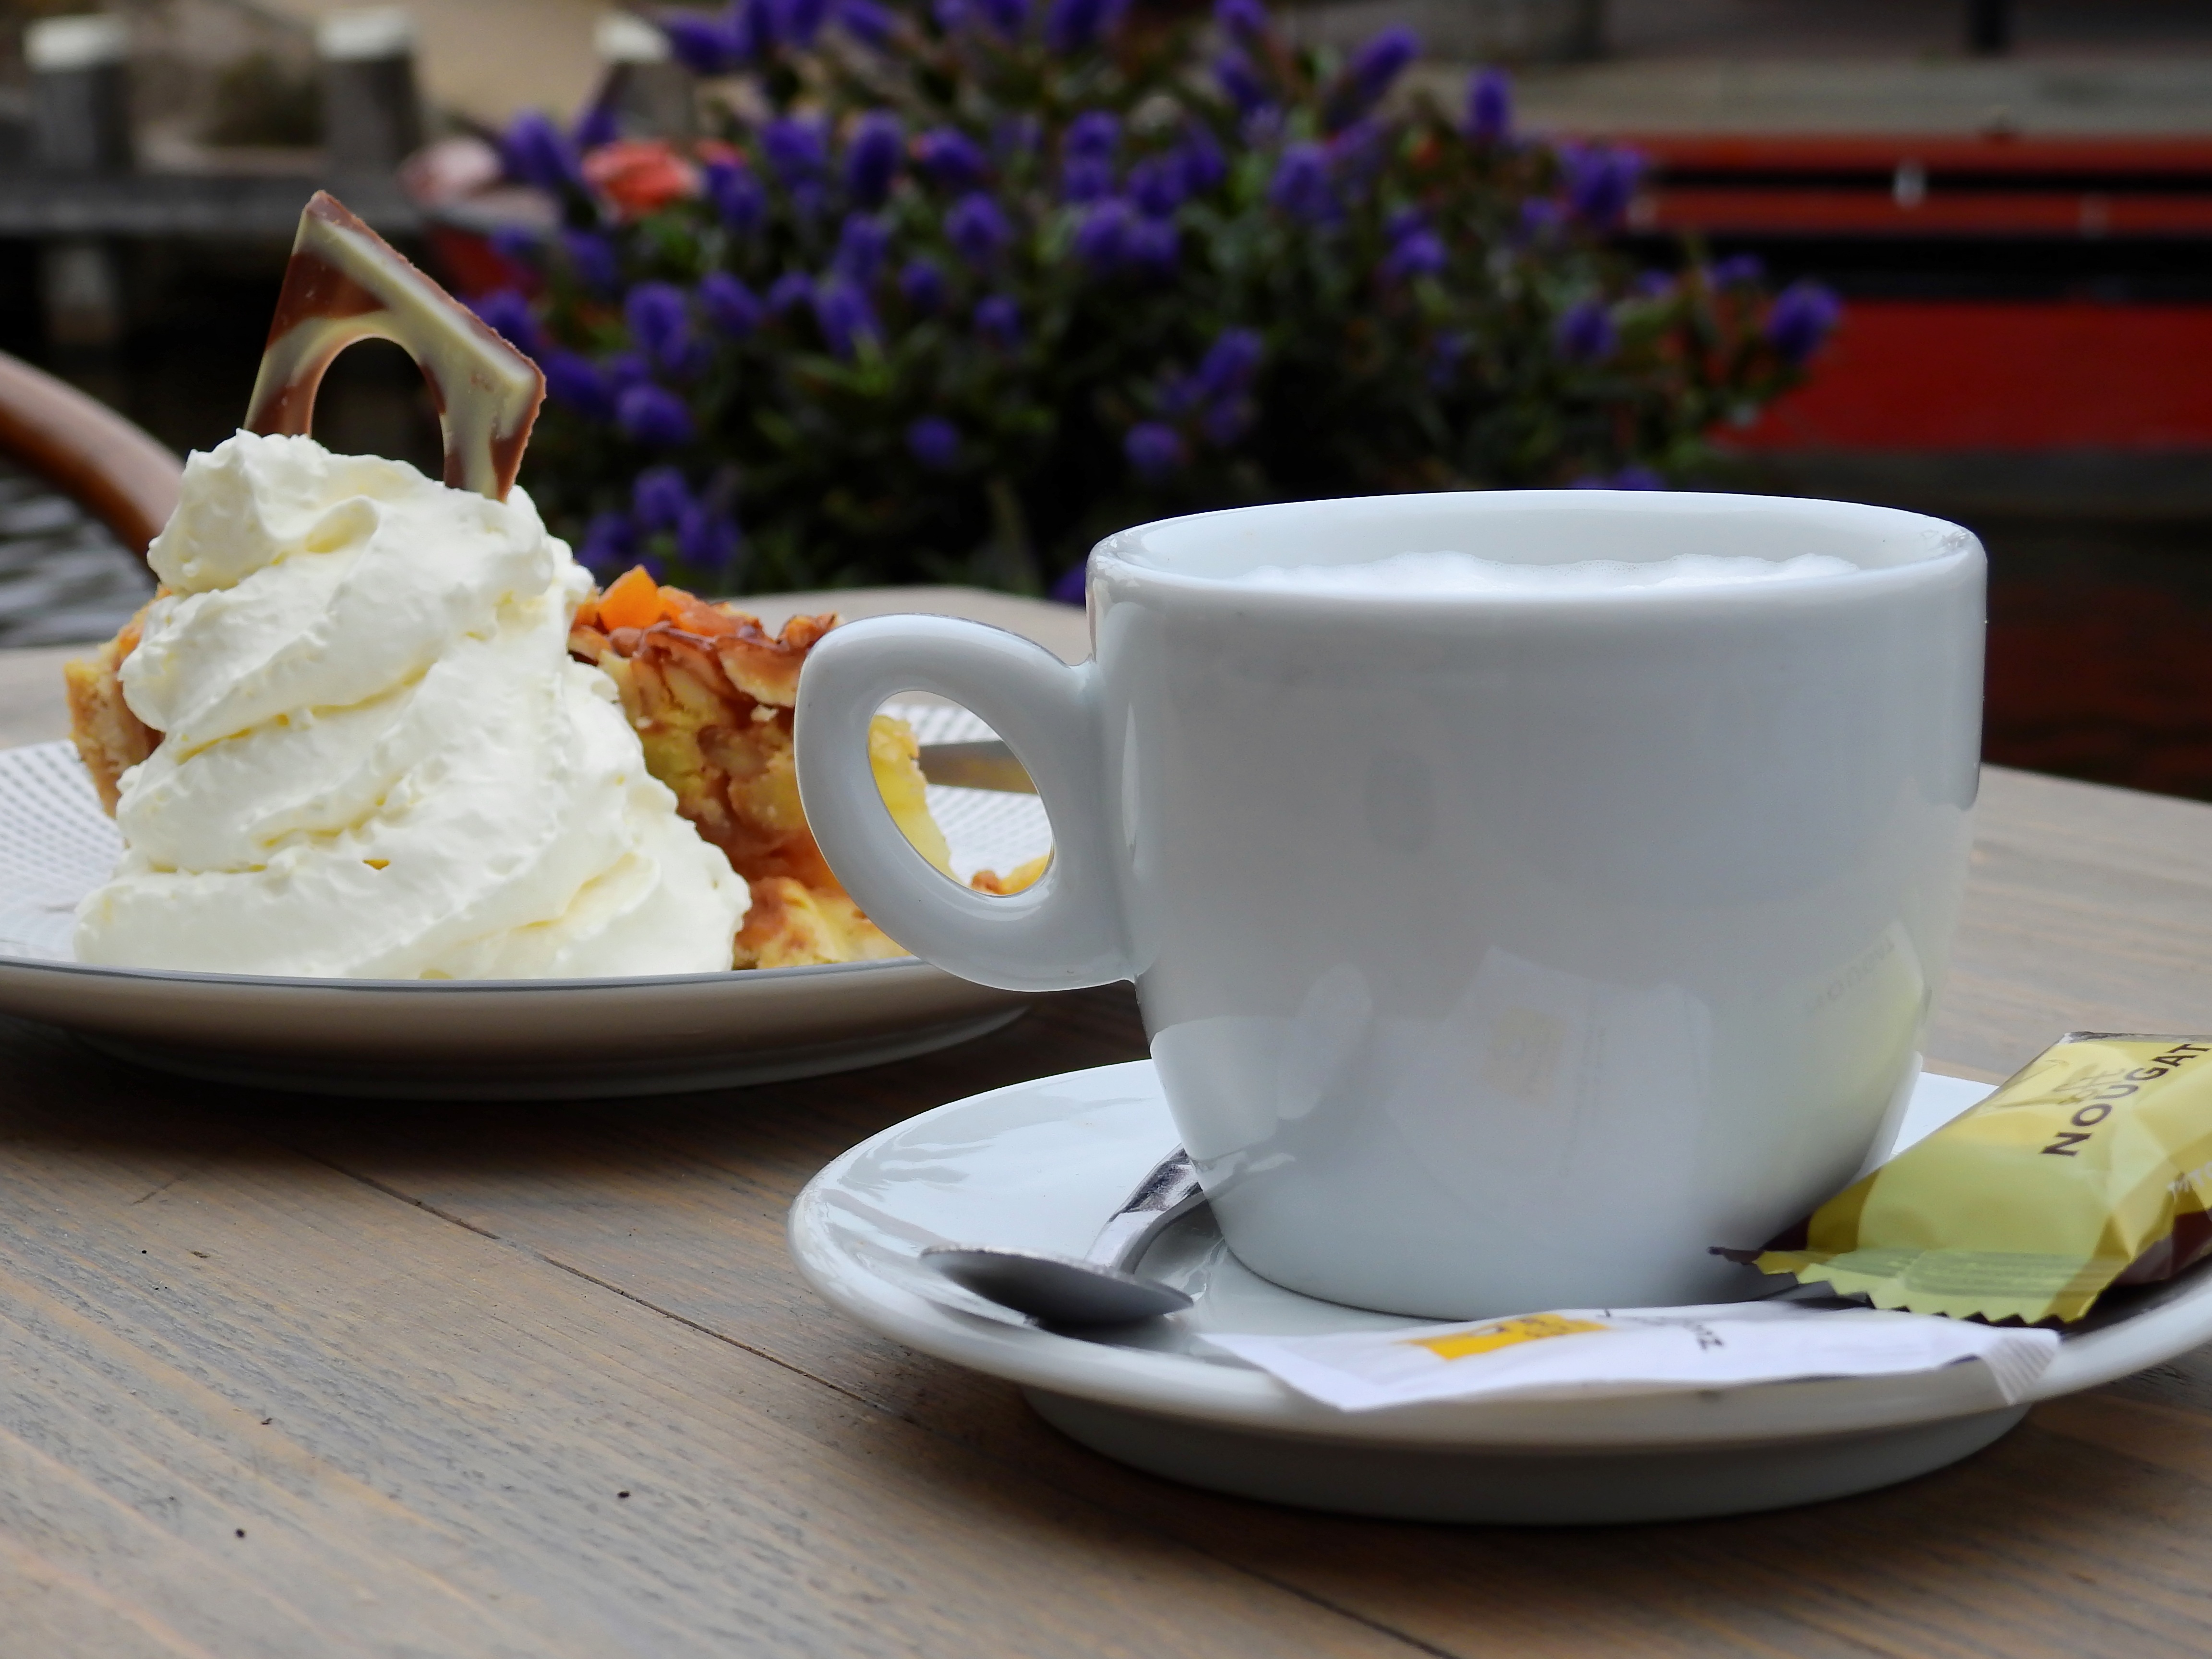
cafe, coffee, sweet, cup, dish, meal, food, produce, drink, breakfast, eat, coffee cup, cream, delicious, cake, hot drink, dine, brunch, flavor